Richard Tomlins (merchant)

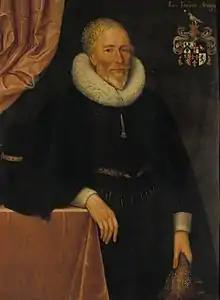
Richard Tomlins in 1628, Bodleian Library, Oxford

Richard Tomlins or Tomlyns (?1564–1650) was an English merchant resident in the City of Westminster who funded the first studies in anatomy at Oxford University..